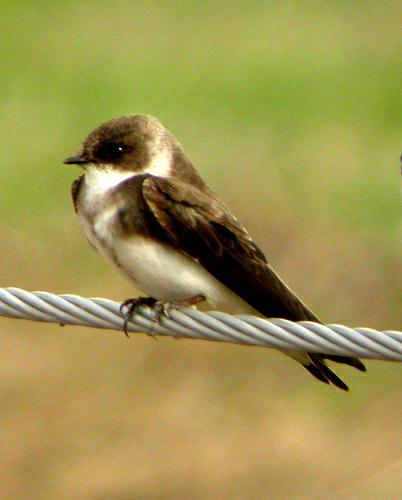
A photo of a bank swallow